André Ventura

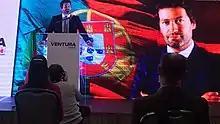
Ventura's speech during election night of the 2021 presidential election

On 8 February 2020, in Portalegre, Ventura announced his candidacy for the office of President of the Republic in the 2021 election.